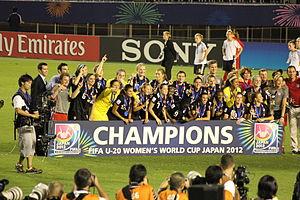
L'équipe des États-Unis féminine de football des moins de 20 ans est l'équipe nationale qui représente les États-Unis dans les compétitions féminines de football réservées aux moins de 20 ans. Elle est gérée par la Fédération des États-Unis de soccer.